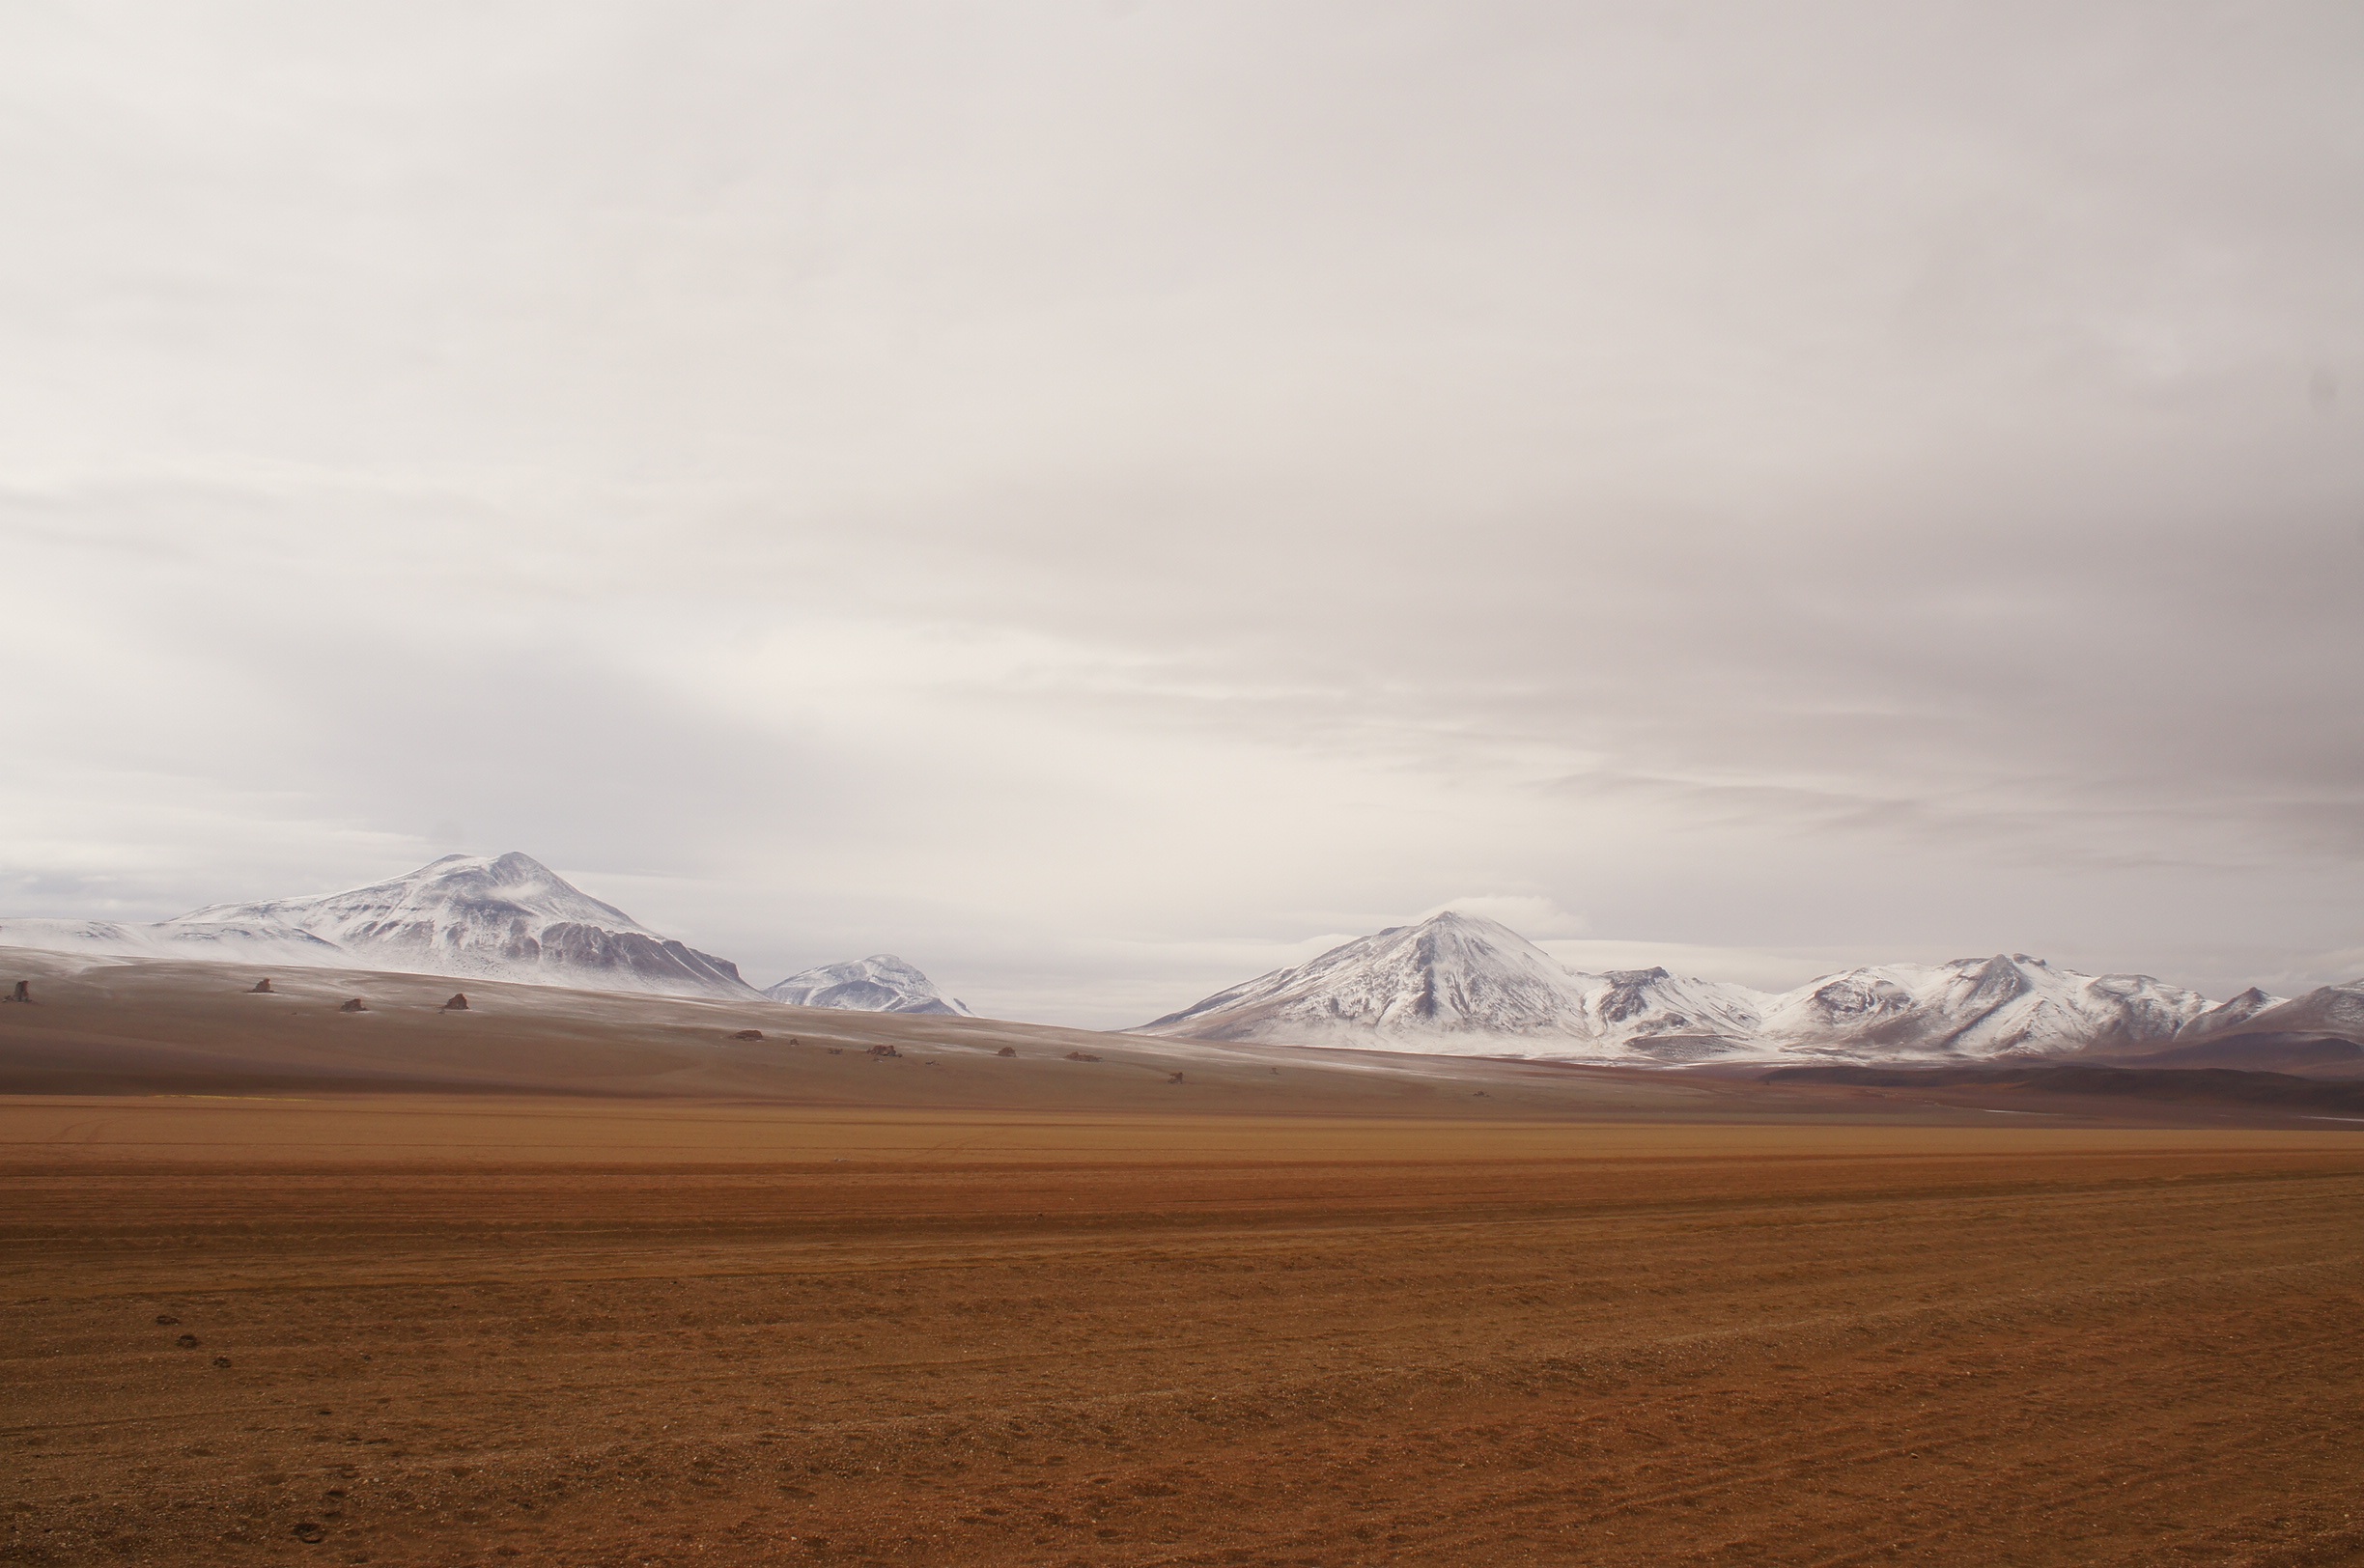
landscape, horizon, mountain, snow, cloud, field, prairie, hill, desert, valley, plain, grassland, plateau, ecosystem, steppe, landform, natural environment, geographical feature, atmospheric phenomenon, mountainous landforms